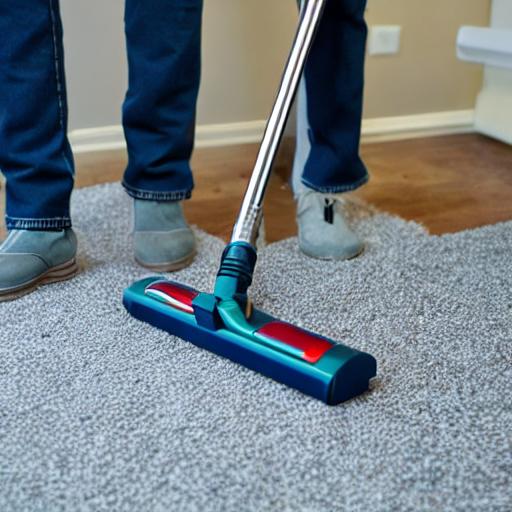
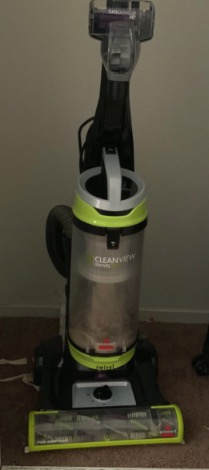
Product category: items_vacuum
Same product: no